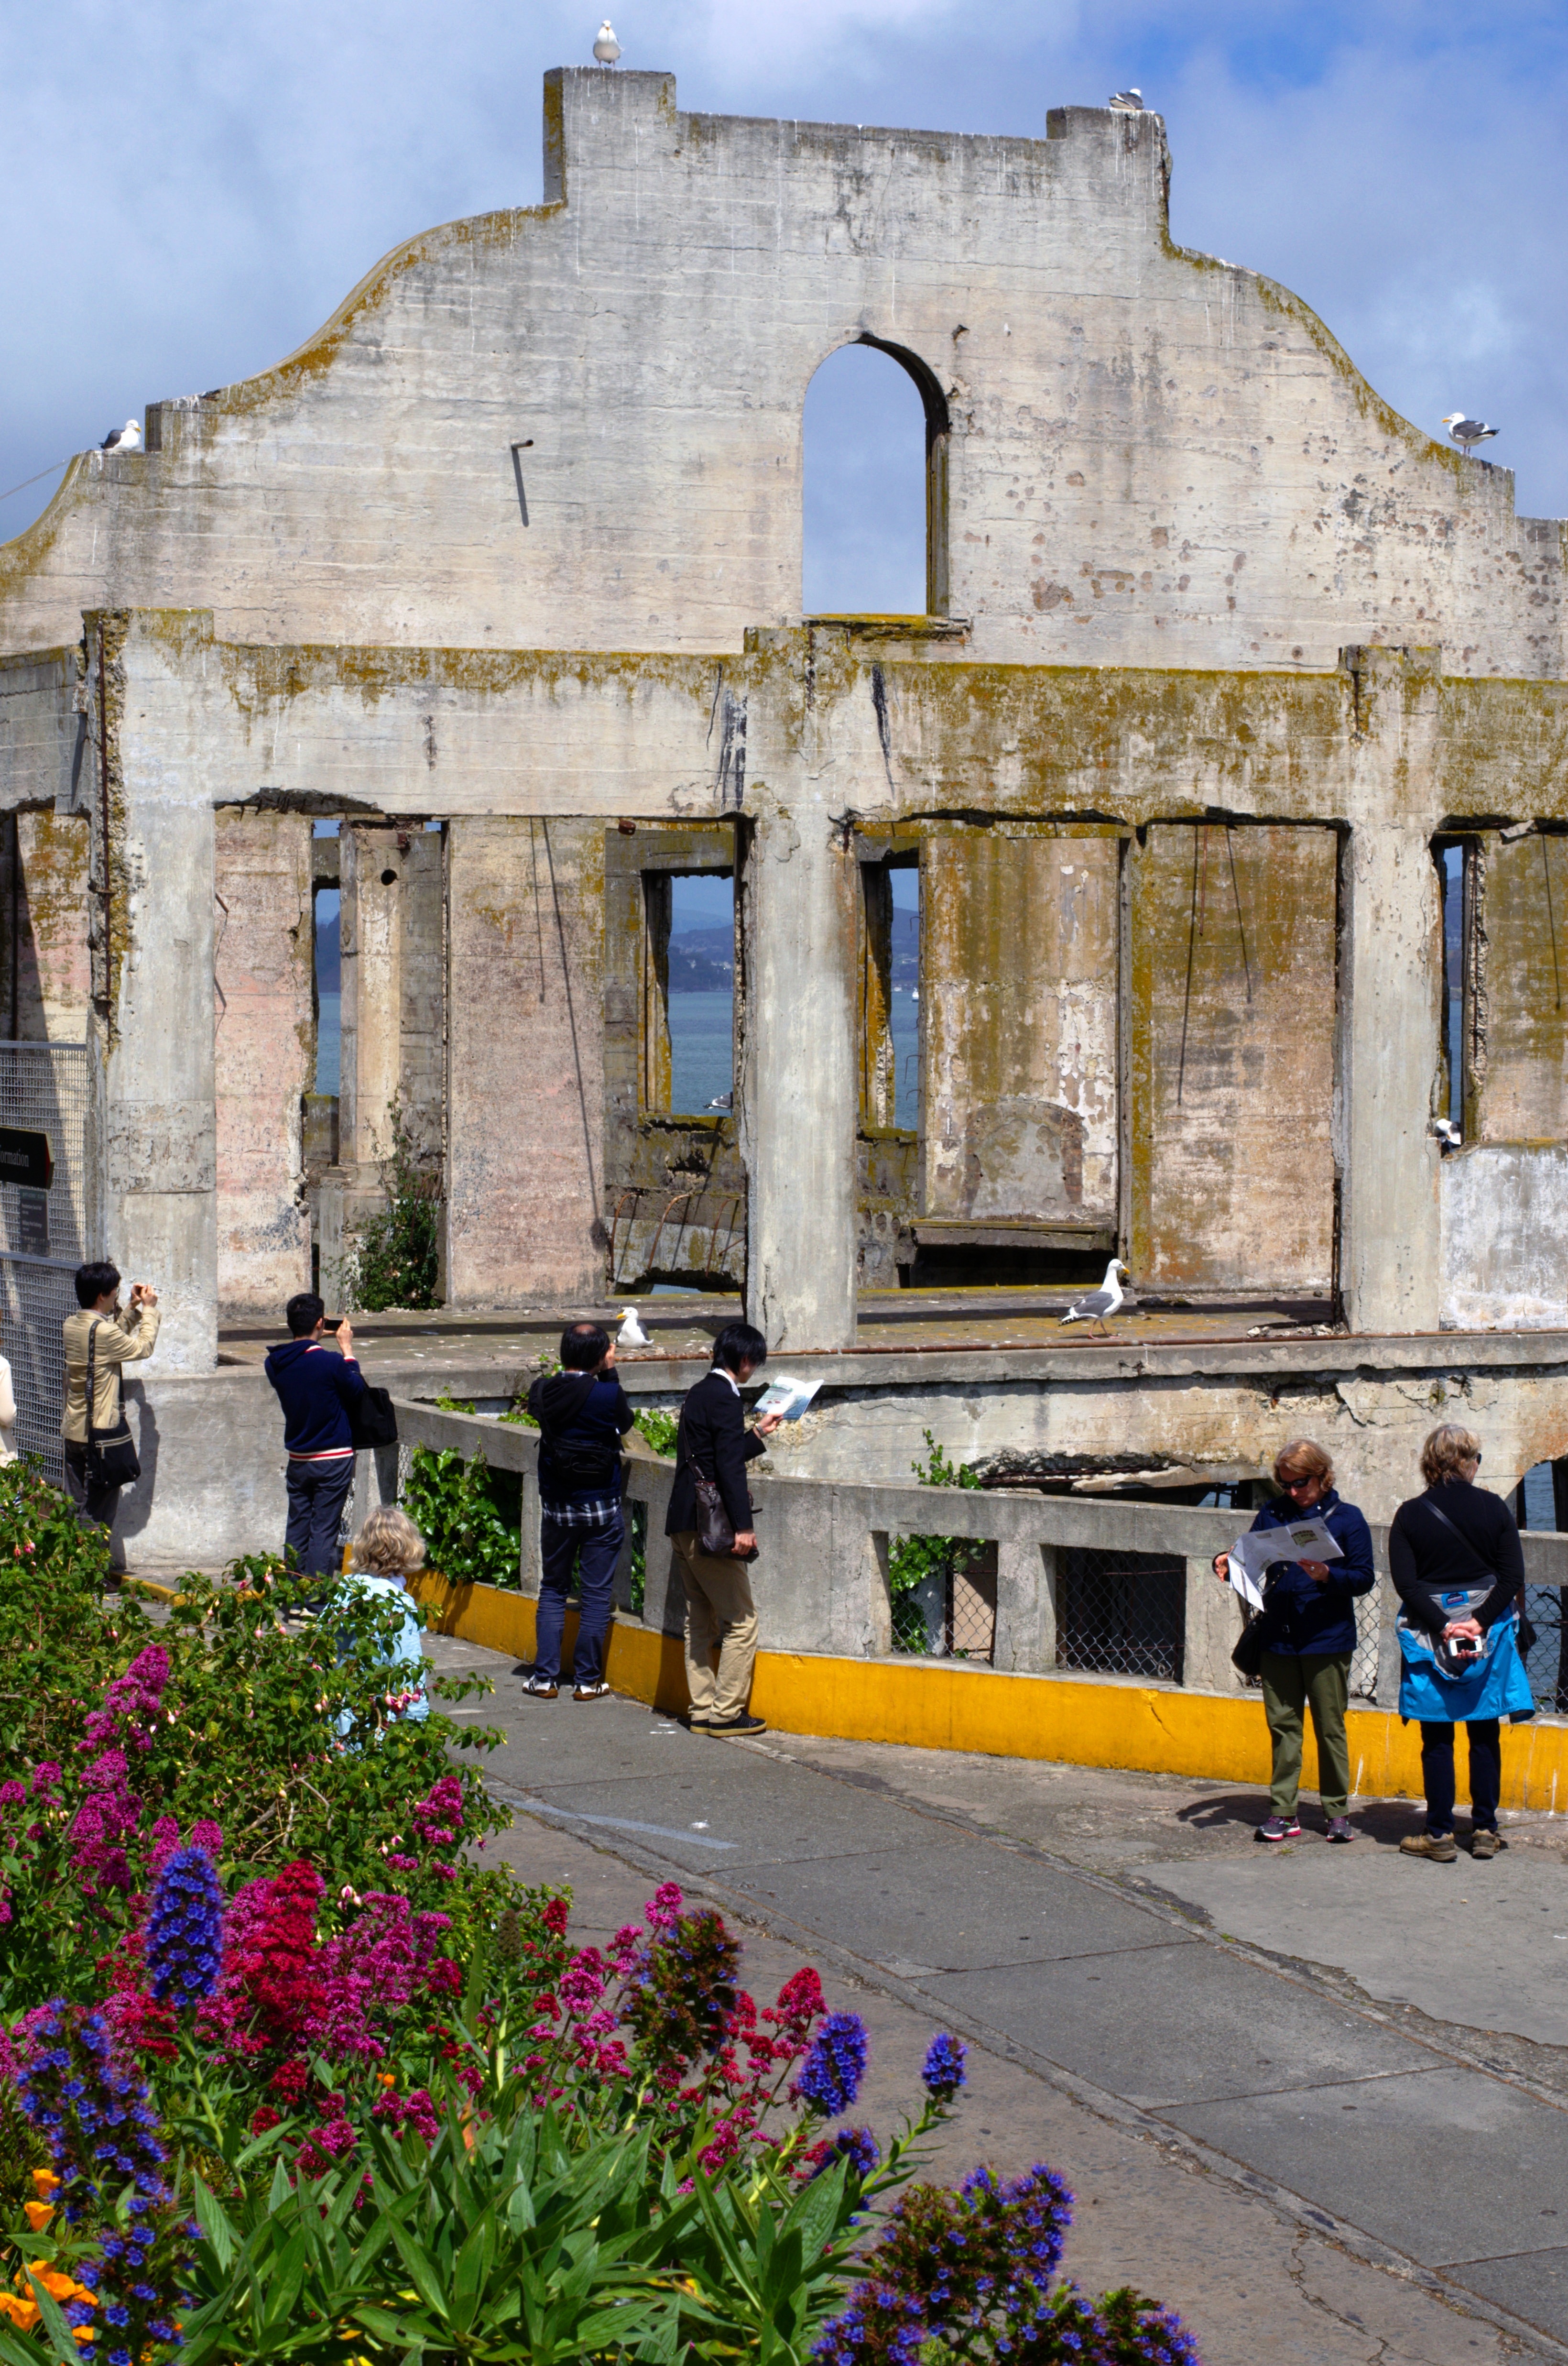
rock, ocean, bird, lighthouse, architecture, town, building, old, pier, tourist, travel, village, park, usa, island, landmark, attraction, historic, tourism, california, security, place of worship, national, san, prison, famous, jail, francisco, alcatraz, destination, prisoner, penitentiary, ancient history